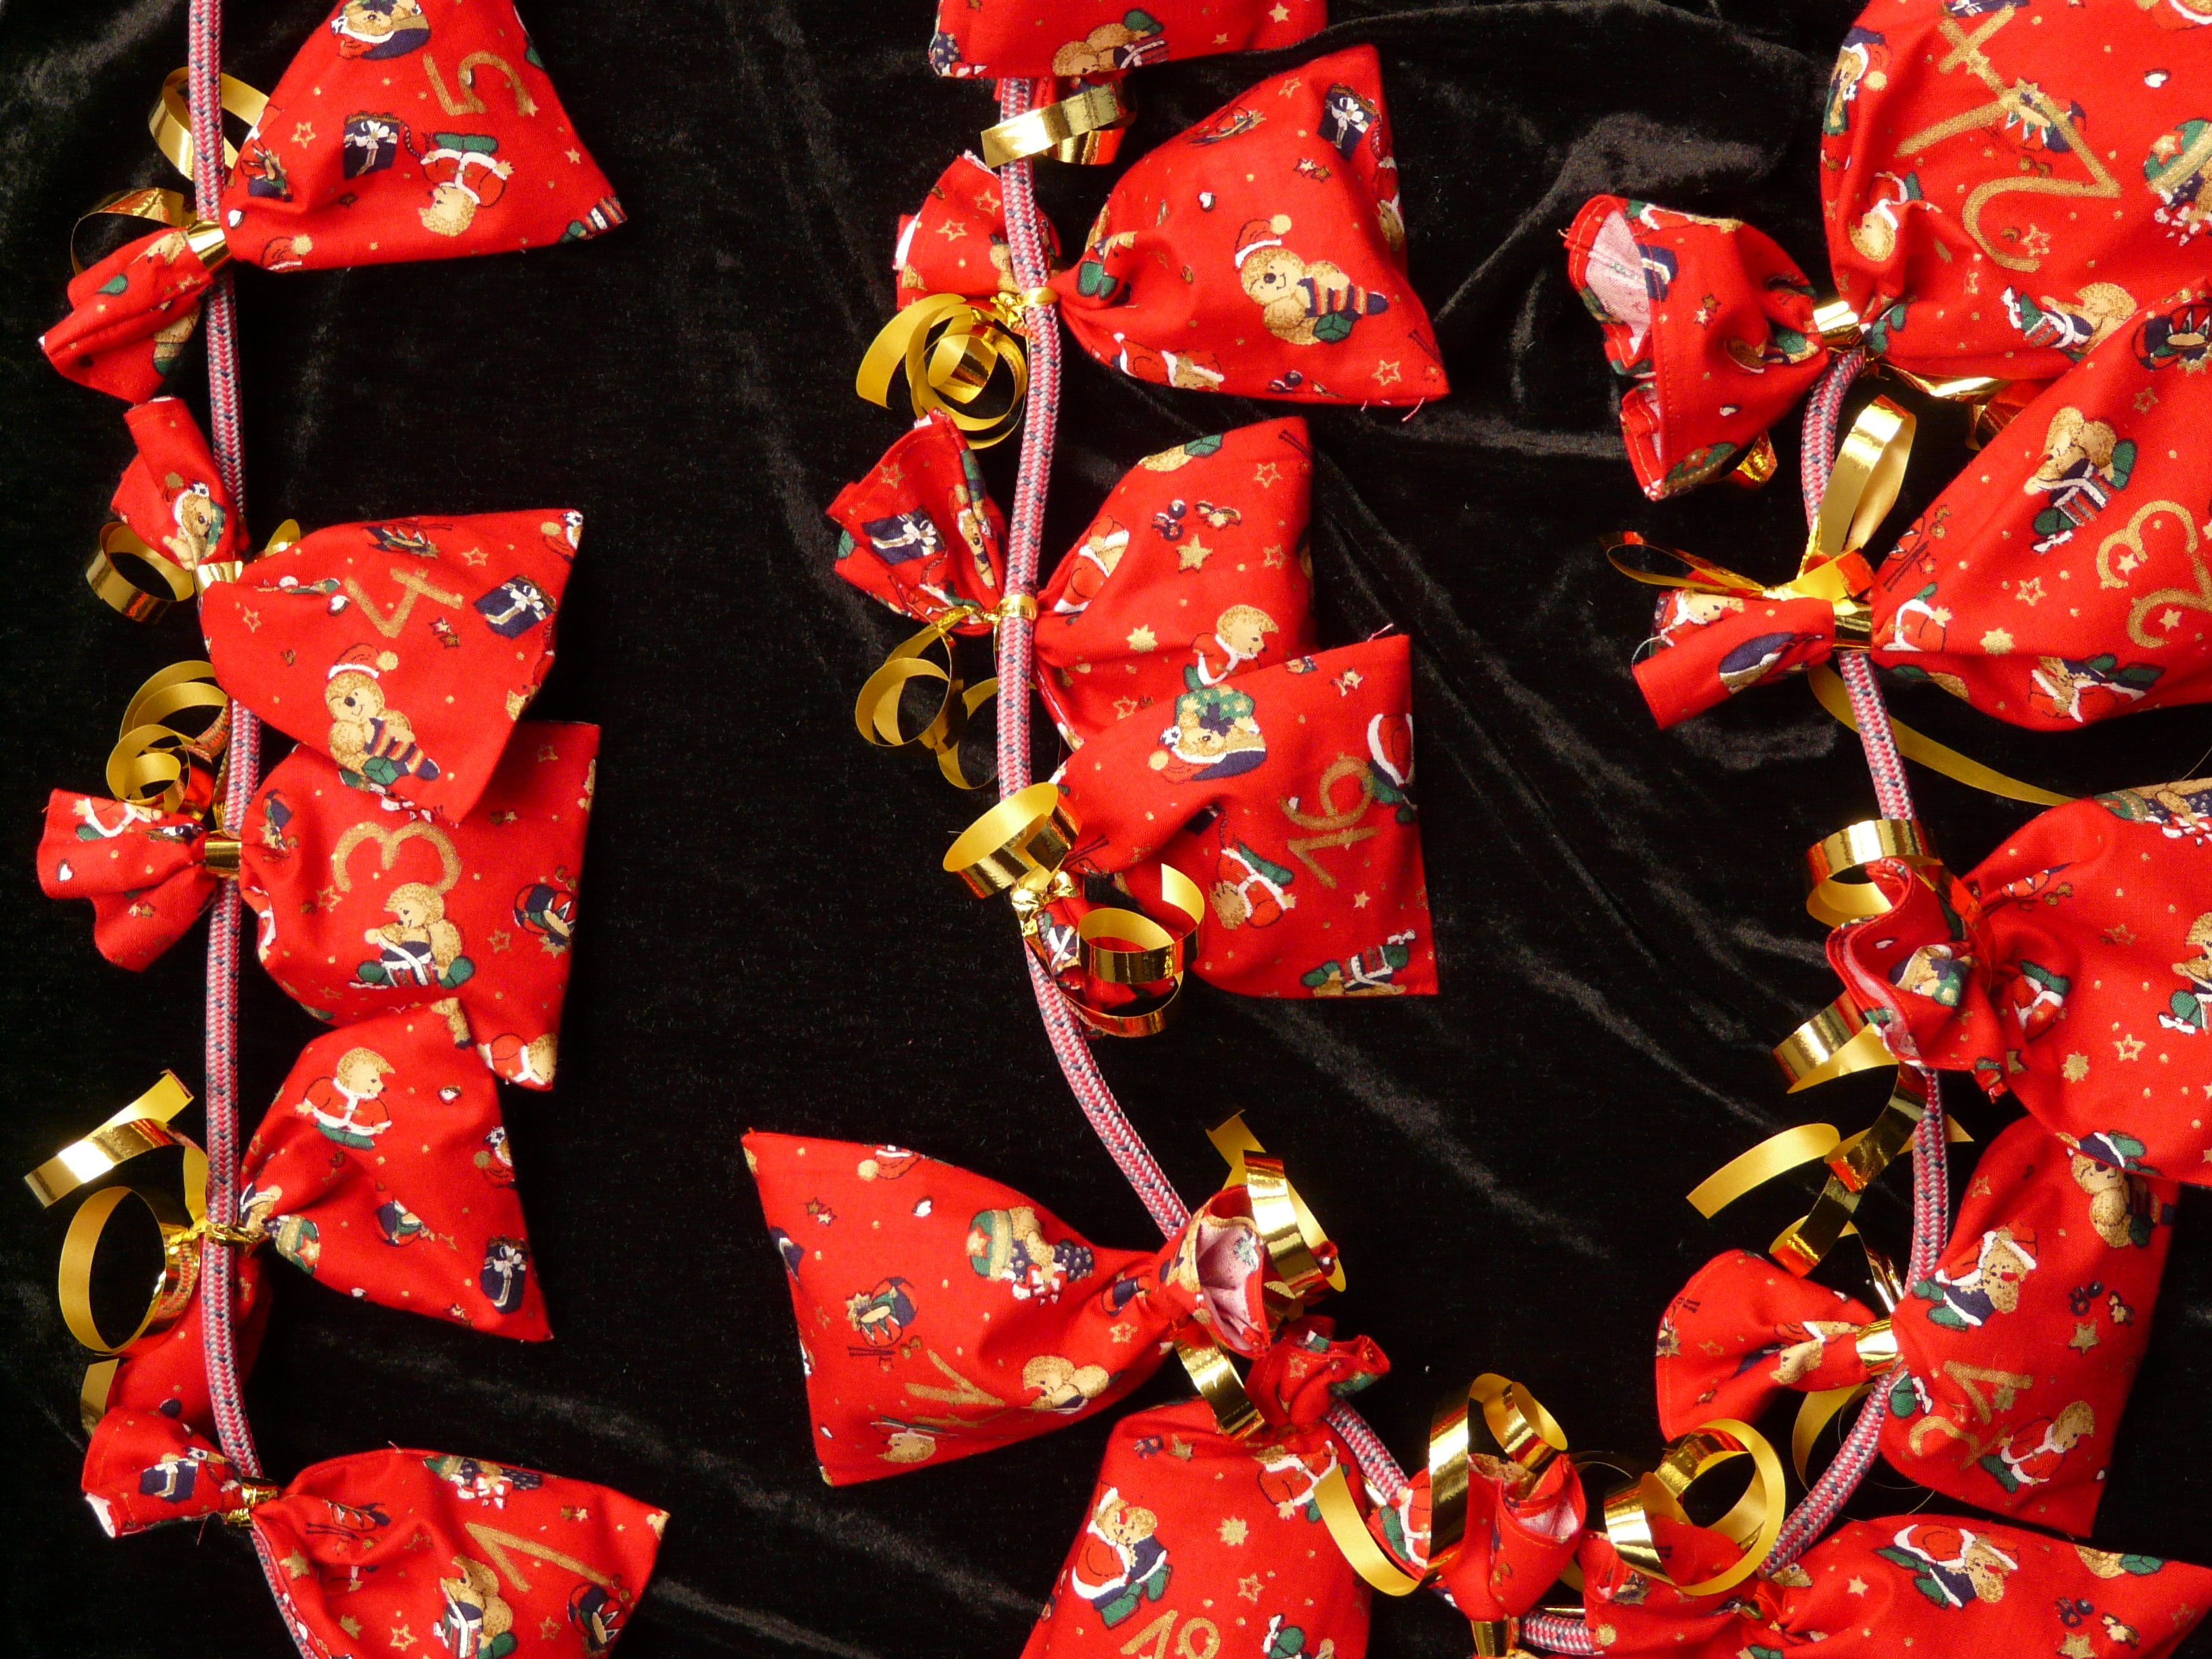
flower, petal, pattern, food, red, produce, bag, clothing, advent, christmas decoration, gifts, packed, nicholas, surprise, chinese new year, advent calendar